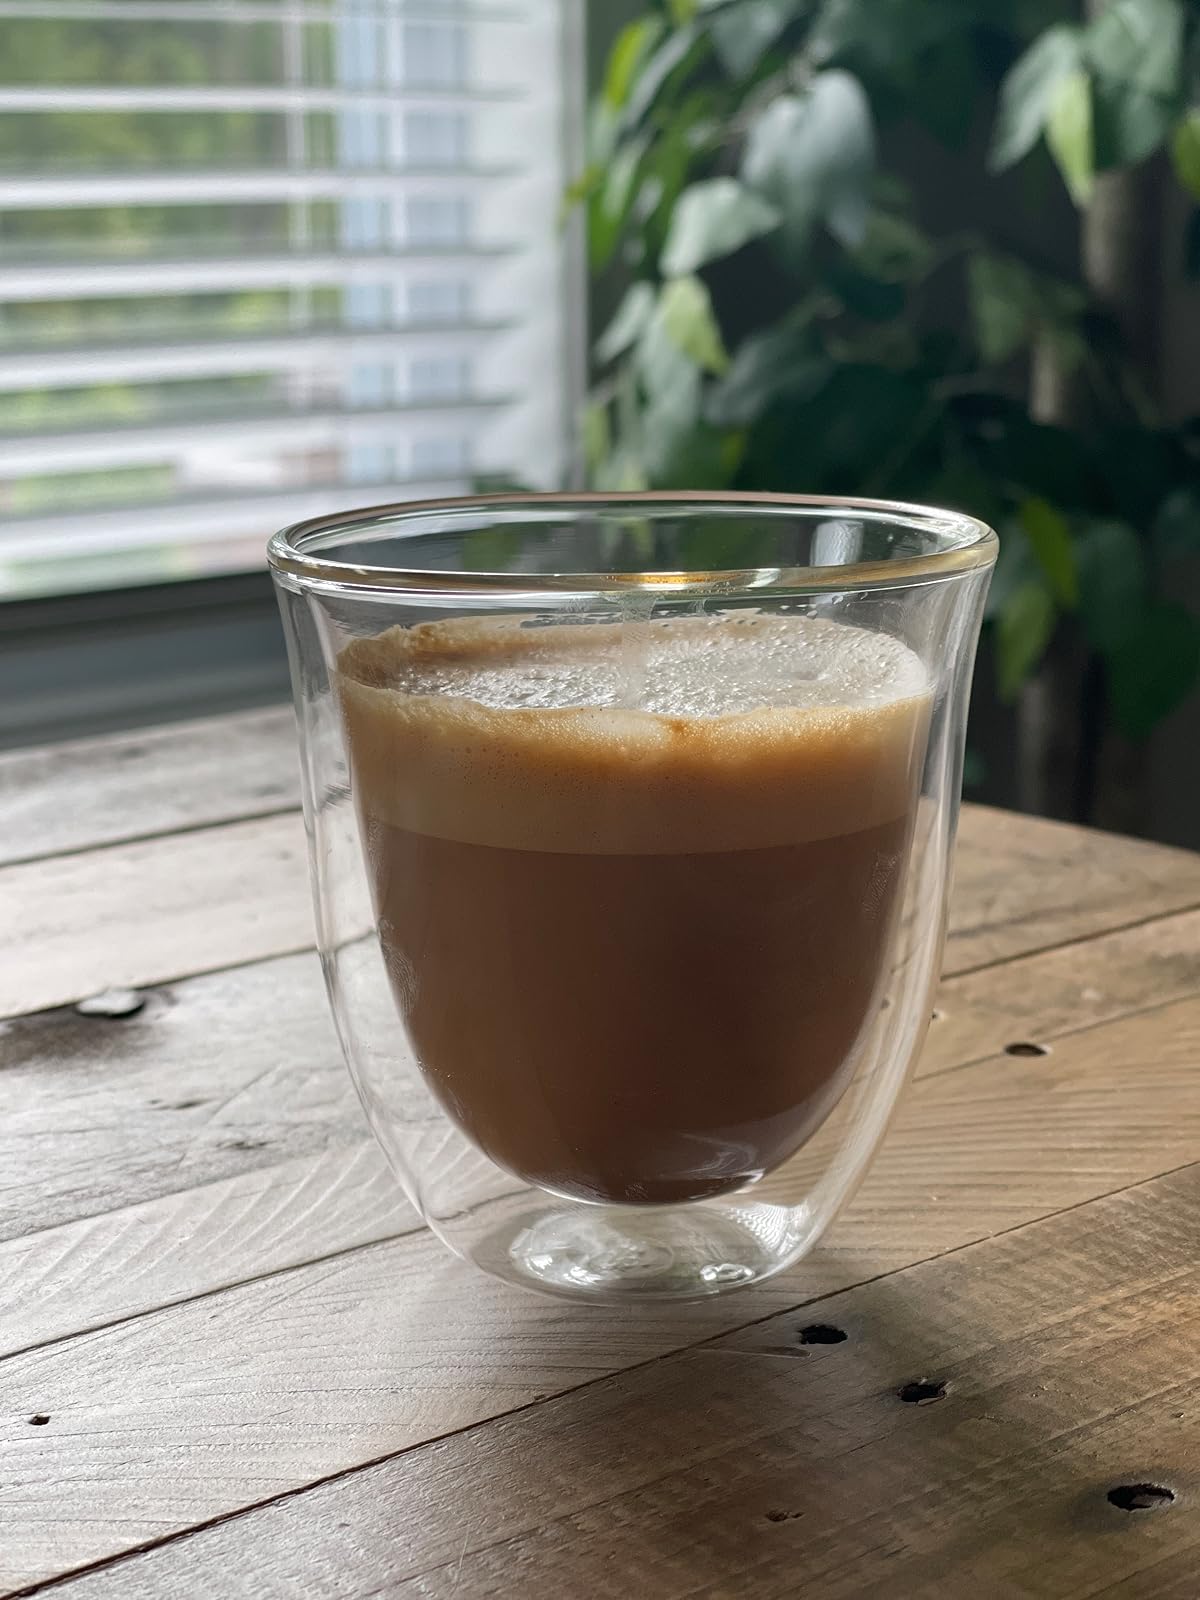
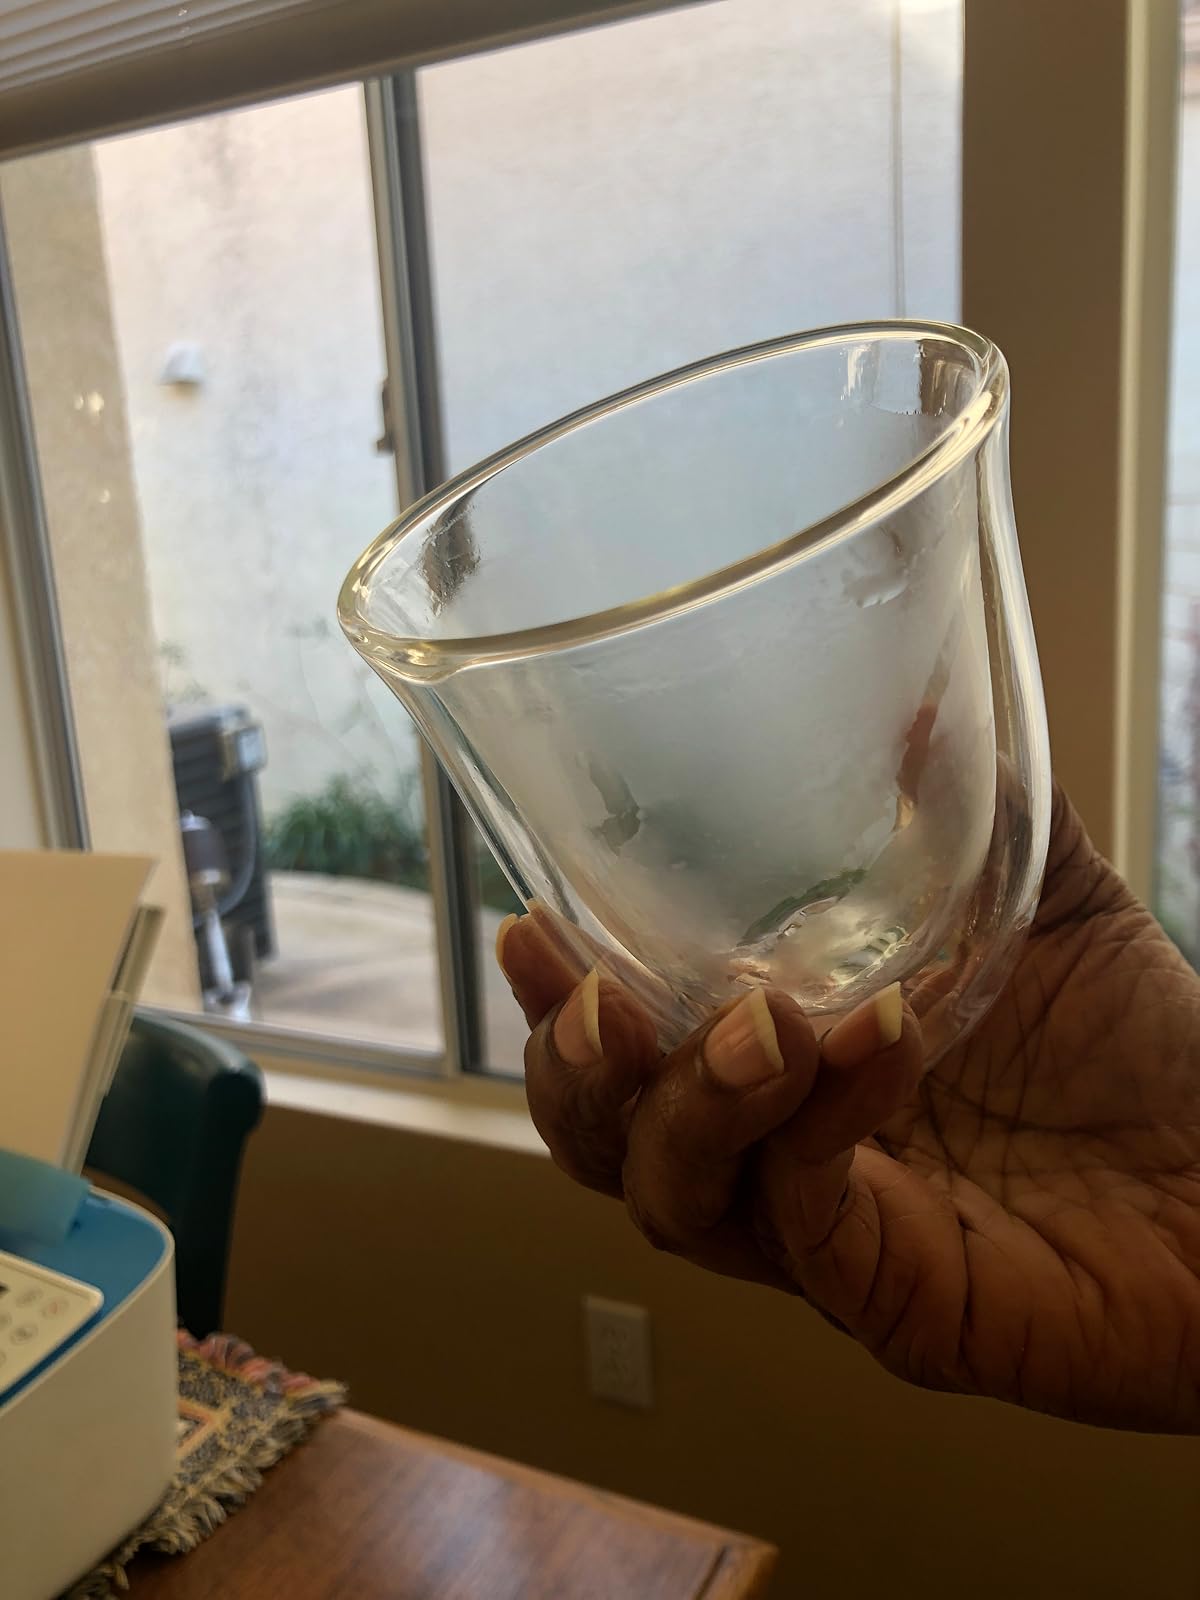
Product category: items_mug
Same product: yes